Andén

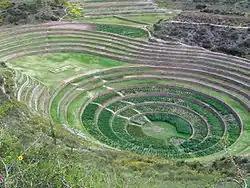
Andenes at Moray, Peru

Agricultural terraces have been built and used by farmers around the world for thousands of years, mainly for the purpose of permitting cultivation on steep hillsides. The origin of terraces or andenes in the Andes is poorly understood, but they were being built by 2000 BCE. Agriculture became essential for the subsistence of a growing population after 900 BCE. People of the Huarpa culture and the later Wari culture (500–1000 CE) built terraces into the hillsides of the Andes in Peru. During the Inca Empire (1438–1533 CE) the technology and the quantity of land devoted to andenes reached their highest levels. Archaeologists estimate that andenes covered about of land and contributed substantially to feeding the approximately ten million people ruled by the Incas.